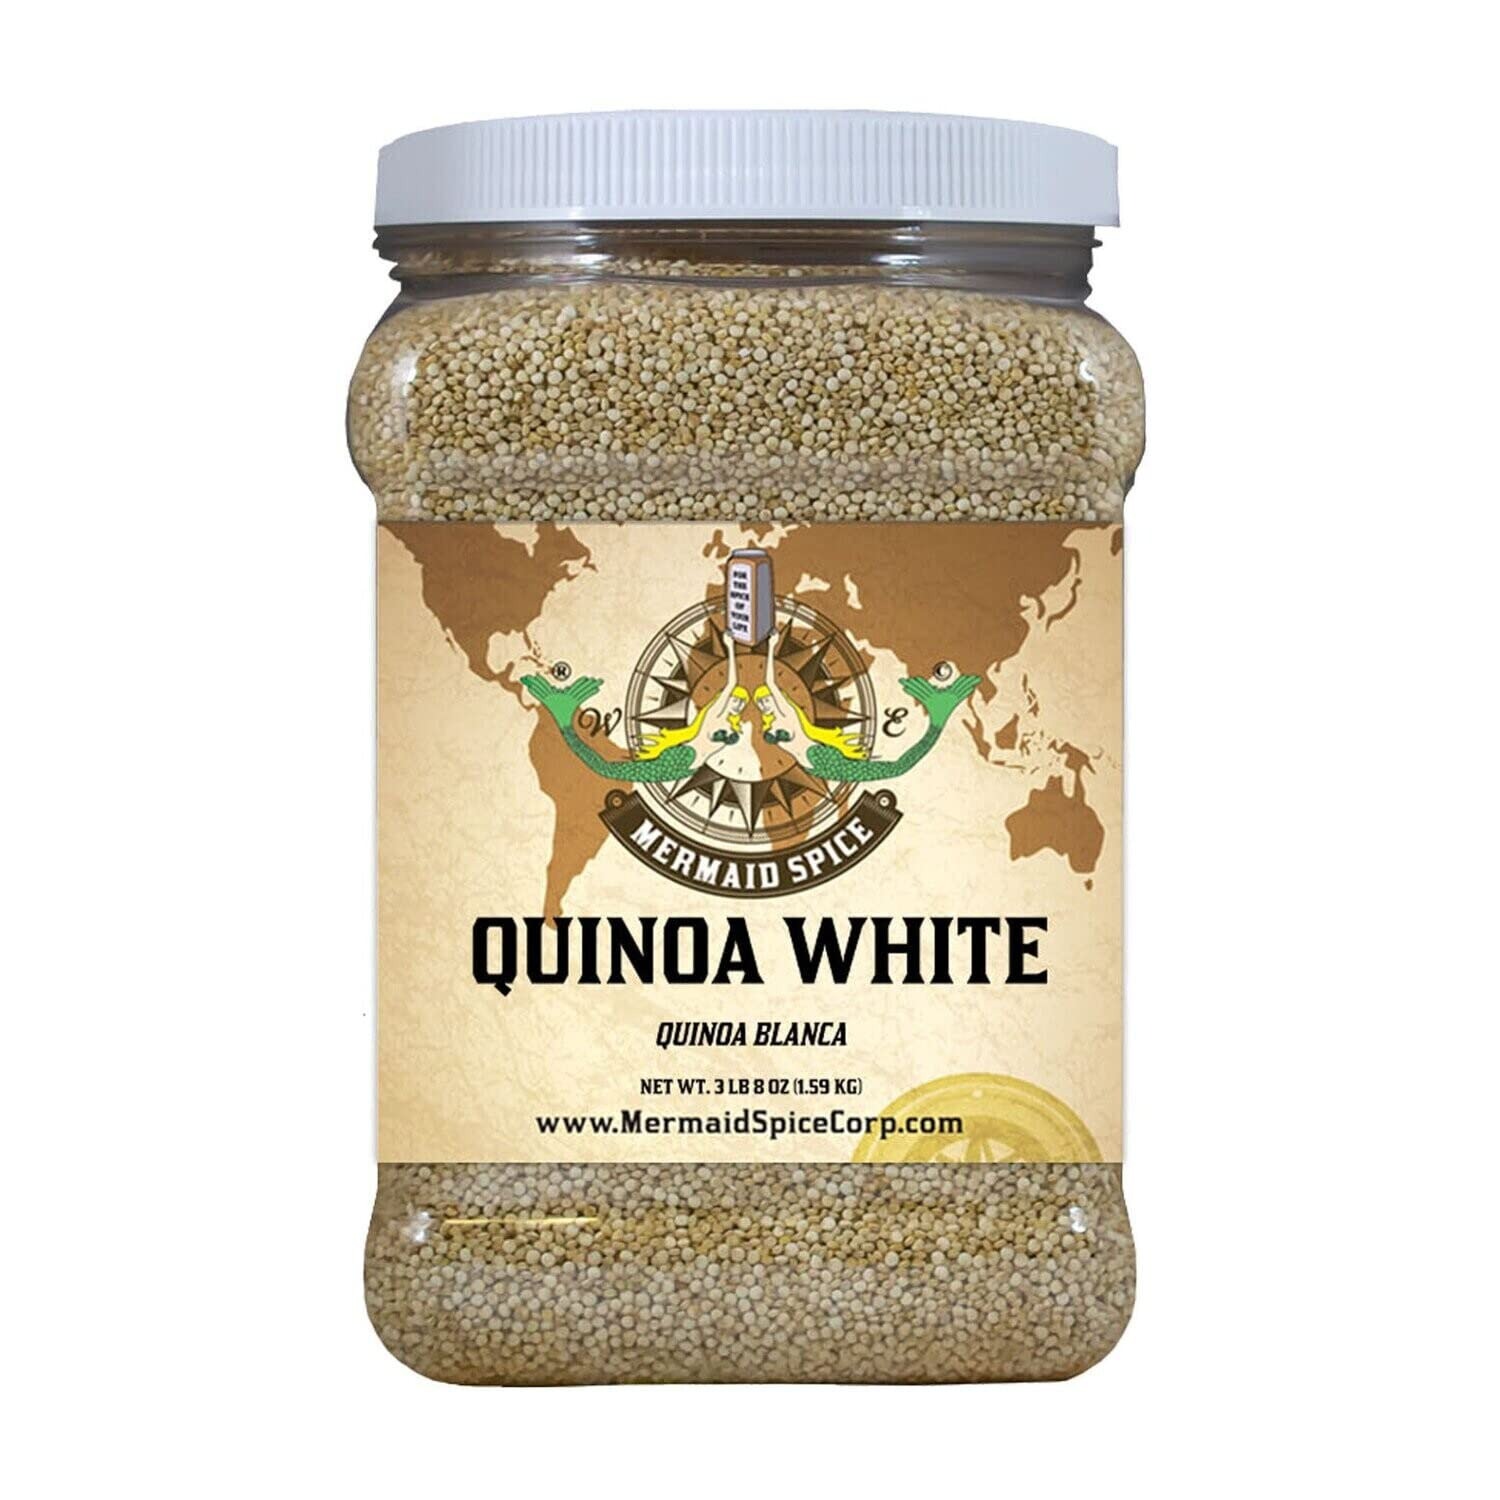
Item Name: Mermaid Spice Corp - Quinoa White - 3 lb. oz. (1.59 kg.)
Bullet Point: Quinoa White 3LB 8OZ
Product Description: Quinoa has a light and fluffy texture and nutty flavor when cooked. It is gluten-free and easy to digest. It is a great alternative for rice or couscous. Quinoa works well for hot or cold dishes. Try it in your next salad, soup, or stew. As a side dish it pairs well with any meat or vegetable. INGREDIENTS: WHITE QUINOA
Value: 56.0
Unit: Ounce

Price: 13.14